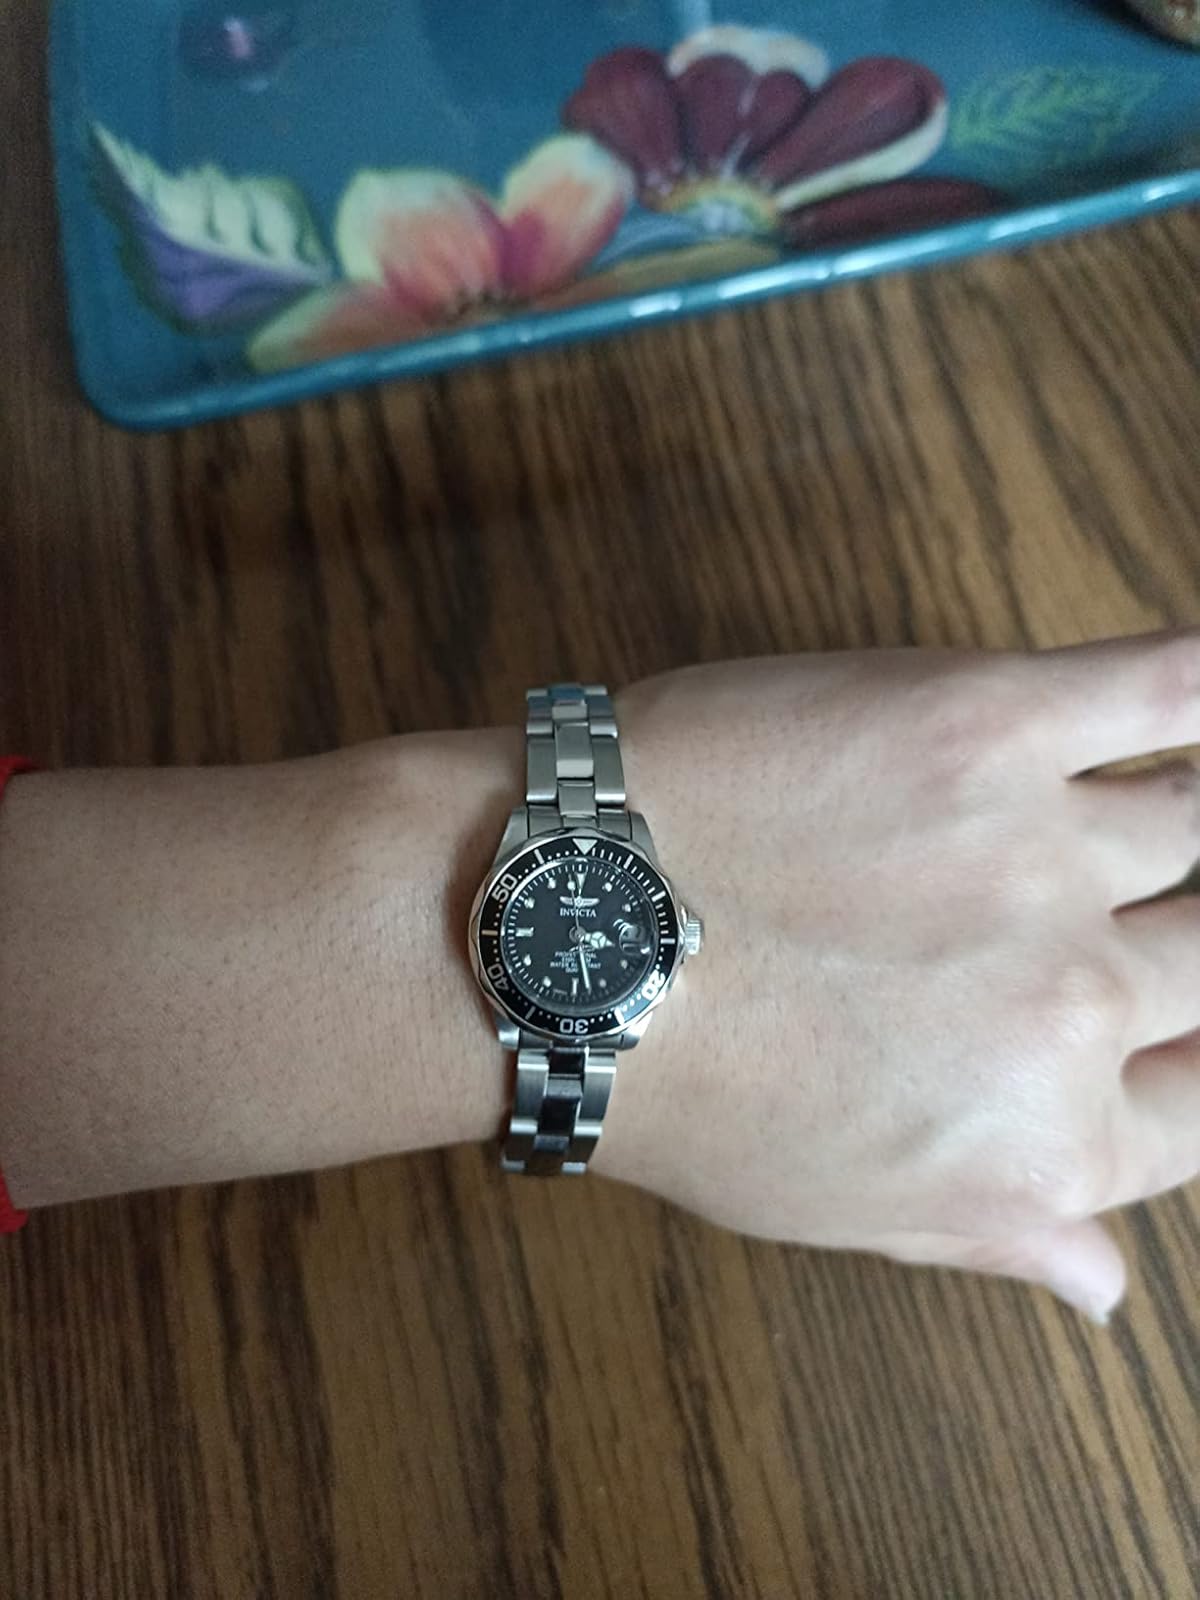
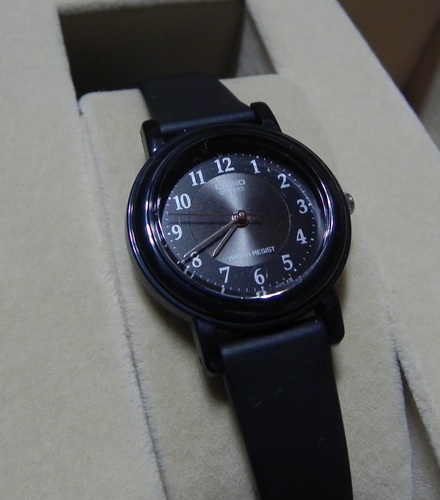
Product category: accessories_watch
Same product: no